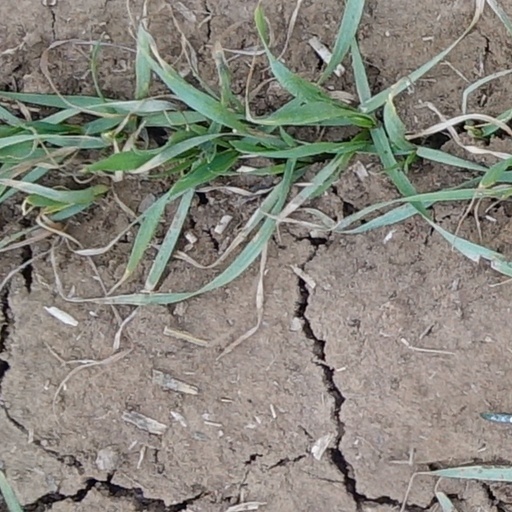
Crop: wheat